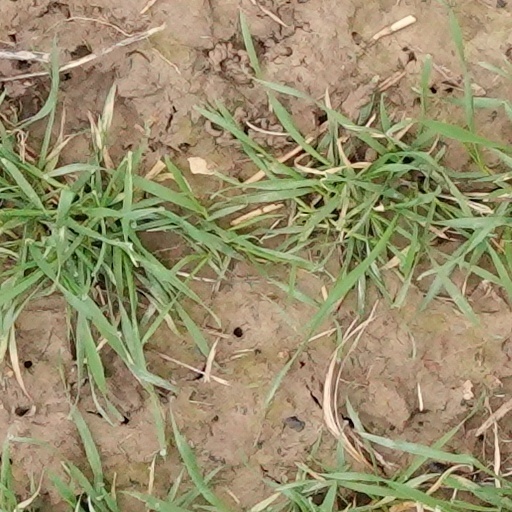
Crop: wheat